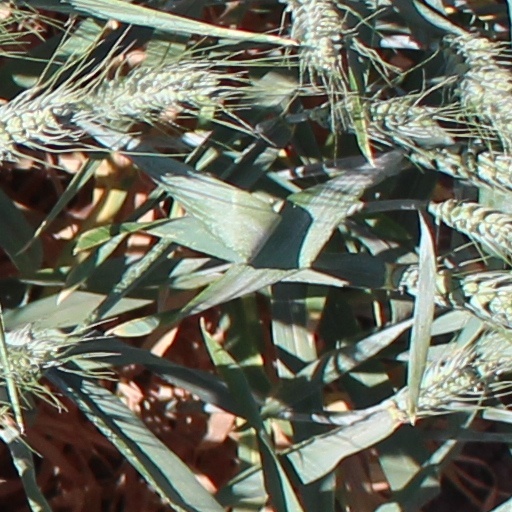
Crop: wheat